Sleeping Giant (film)

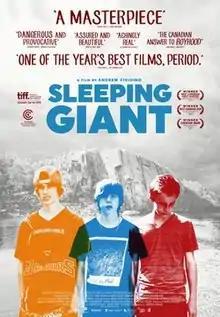
Theatrical release poster

Sleeping Giant is a 2015 Canadian drama film written and directed by Andrew Cividino. The film follows three teenage boys coping with boredom in cottage country on the shores of Lake Superior.